Tiwi Islands

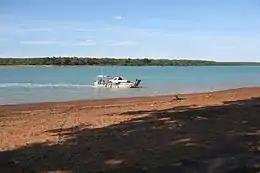
Tiwi Islands Car Ferry in May 2011

A commercial flight operator, Fly Tiwi, connects both islands to each other and to Darwin. Formed as an association between Hardy Aviation and the Tiwi Land Council, Fly Tiwi has daily flights to all three communities on the islands.